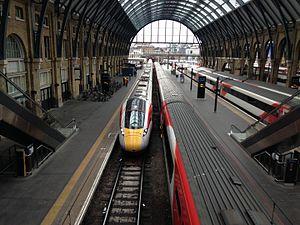
La gare de King's Cross est située dans le quartier de King's Cross au nord-est de Londres.